Head covering for Jewish women

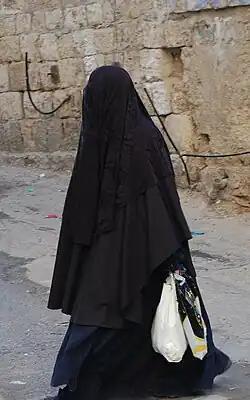
Woman of the Haredi burqa sect in Mea Shearim, a Jewish neighbourhood in the Old City of Jerusalem, 2012

The shal—also called a , a portmanteau of the Yiddish-language word and the Arabic-language word —is a garment which fully covers the body and face. It is associated with Israeli fundamentalist groups such as the Haredi burqa sect and Lev Tahor, making it highly controversial. Proponents of the shal are pejoratively referred to as “Taliban mothers” or the “Taliban sect” whose practices are an innovation that has “no basis whatsoever in halachah.”